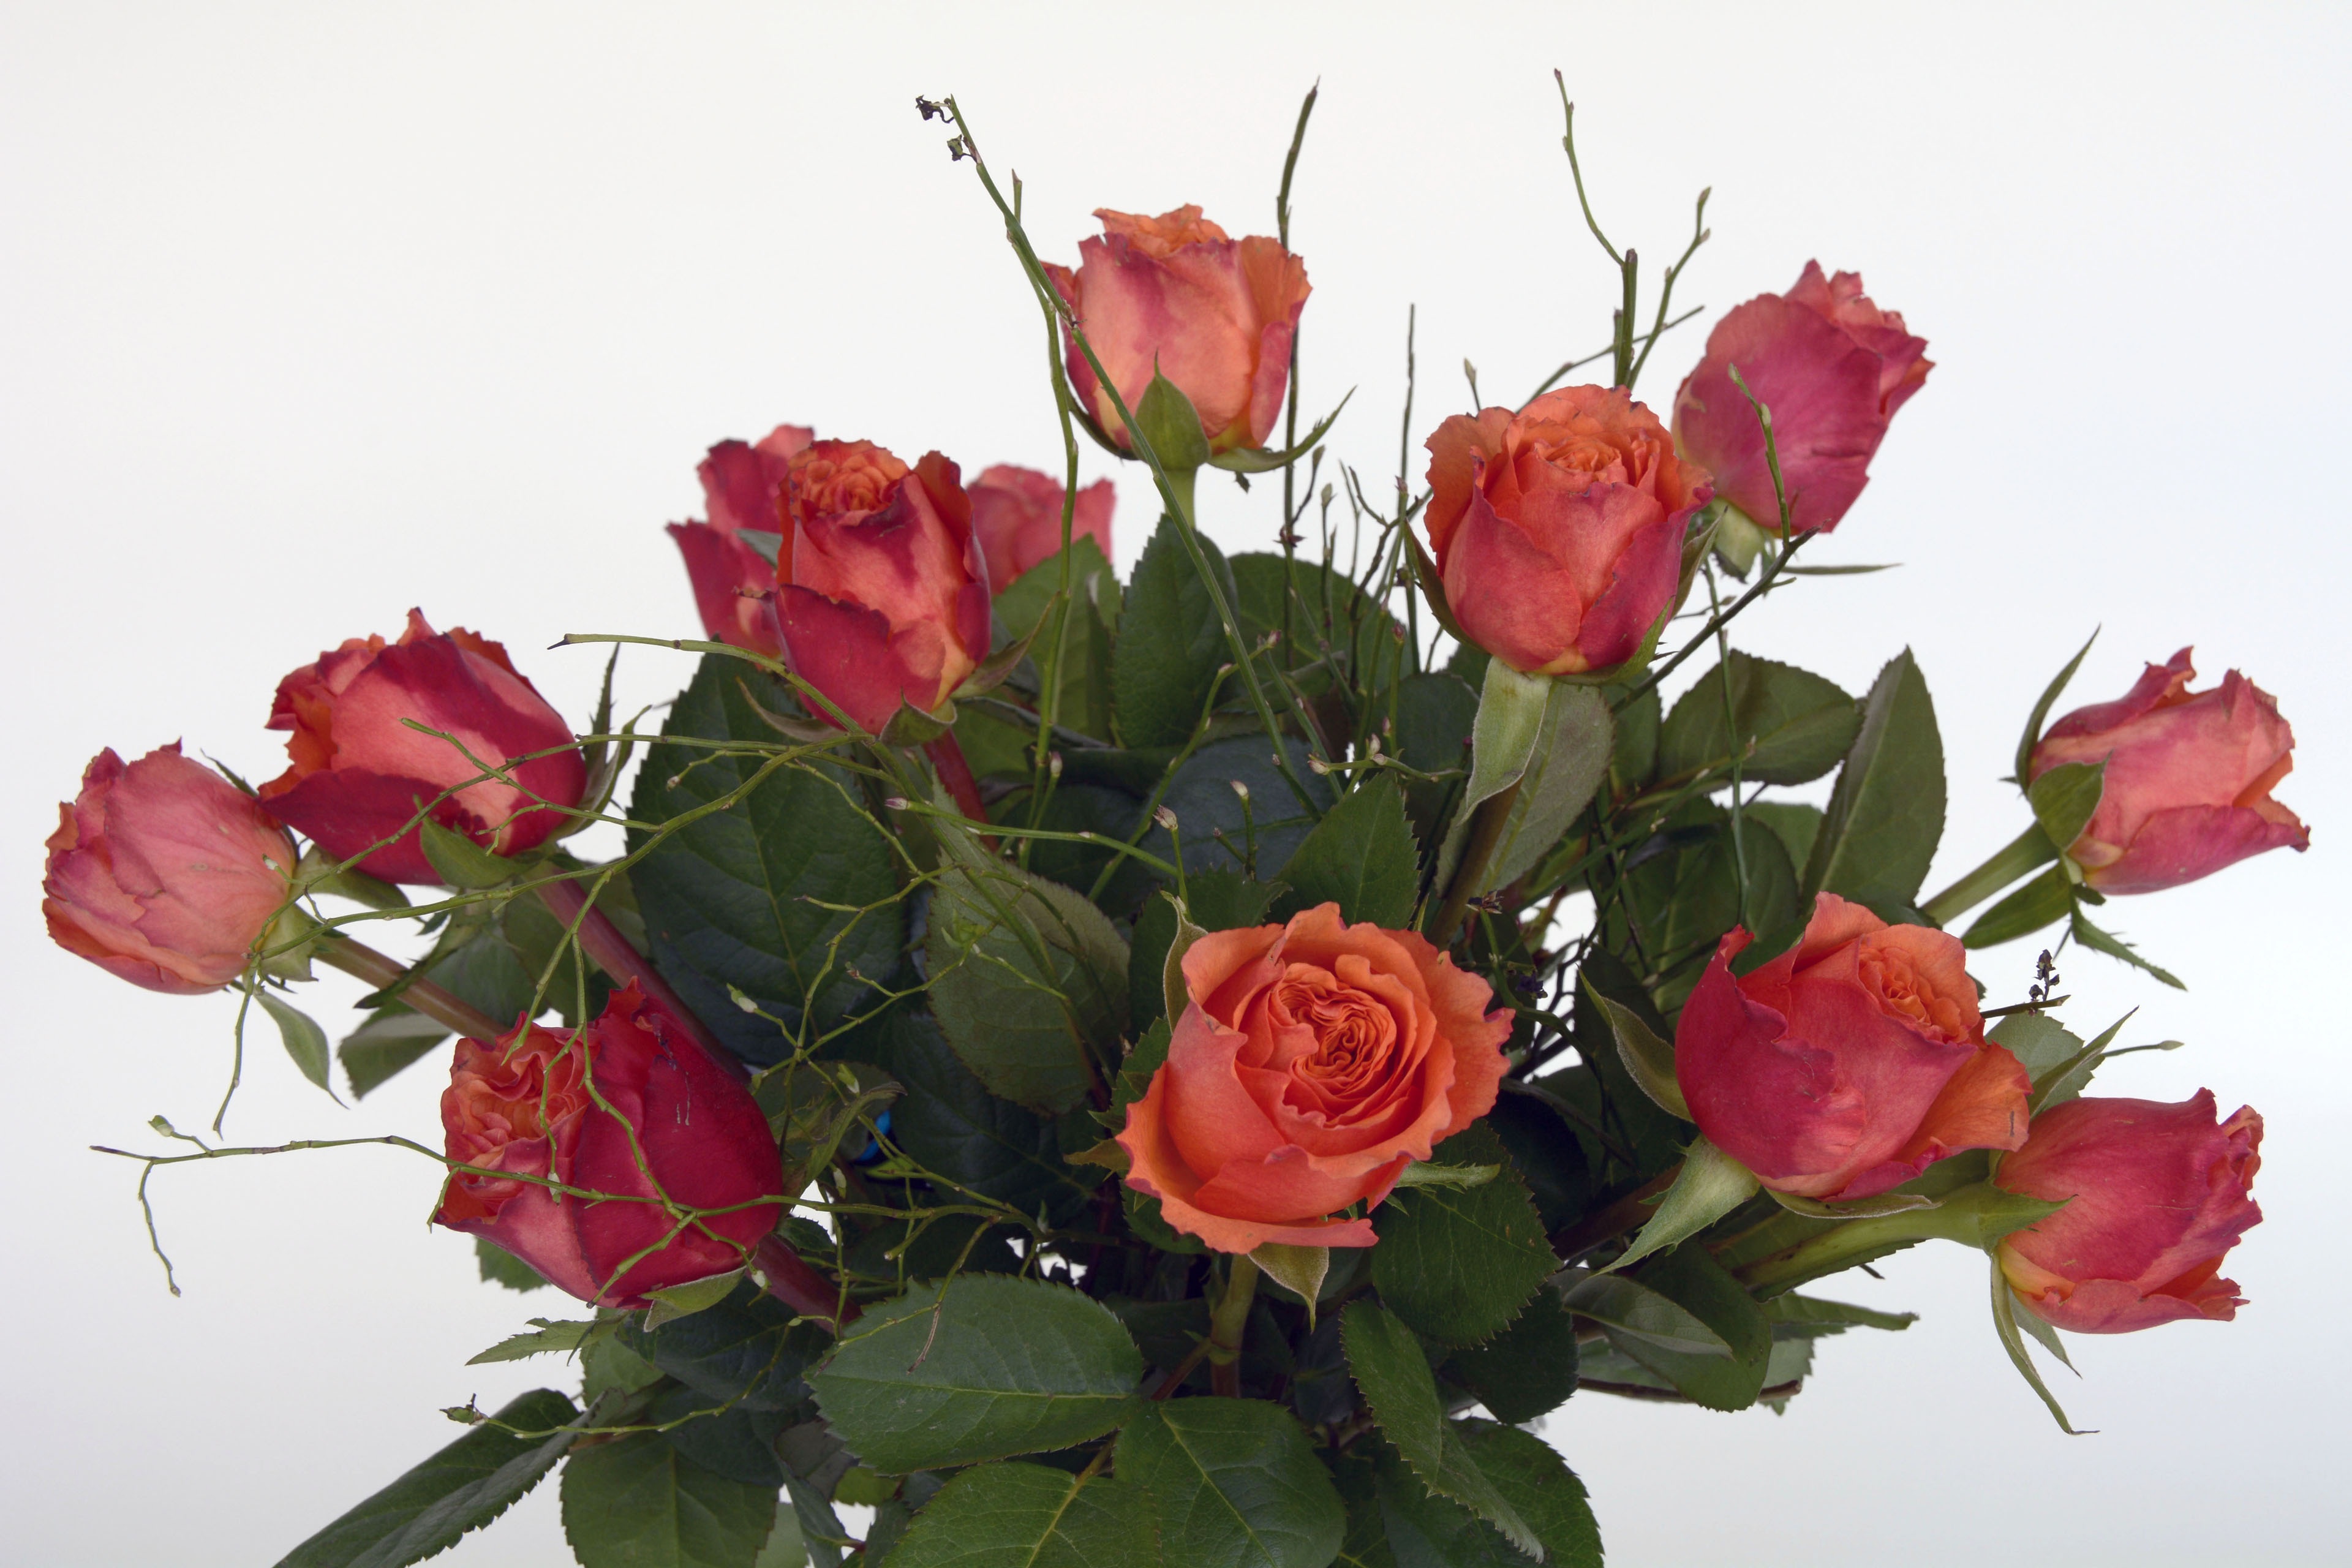
nature, plant, flower, petal, bouquet, rose, orange, spring, green, red, pink, thank you, flowers, cheerful, roses, cool image, background, cool photo, bud, bouquet of flowers, bouquet of roses, floristry, floribunda, rose flower, flowering plant, garden roses, rose family, mother's day, flower bouquet, cut flowers, floral design, still life photography, artificial flower, plant stem, rosa centifolia, rose order, flower arranging, pink family